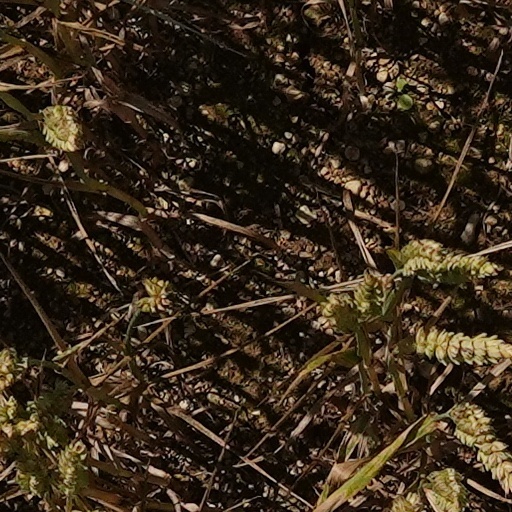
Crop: wheat